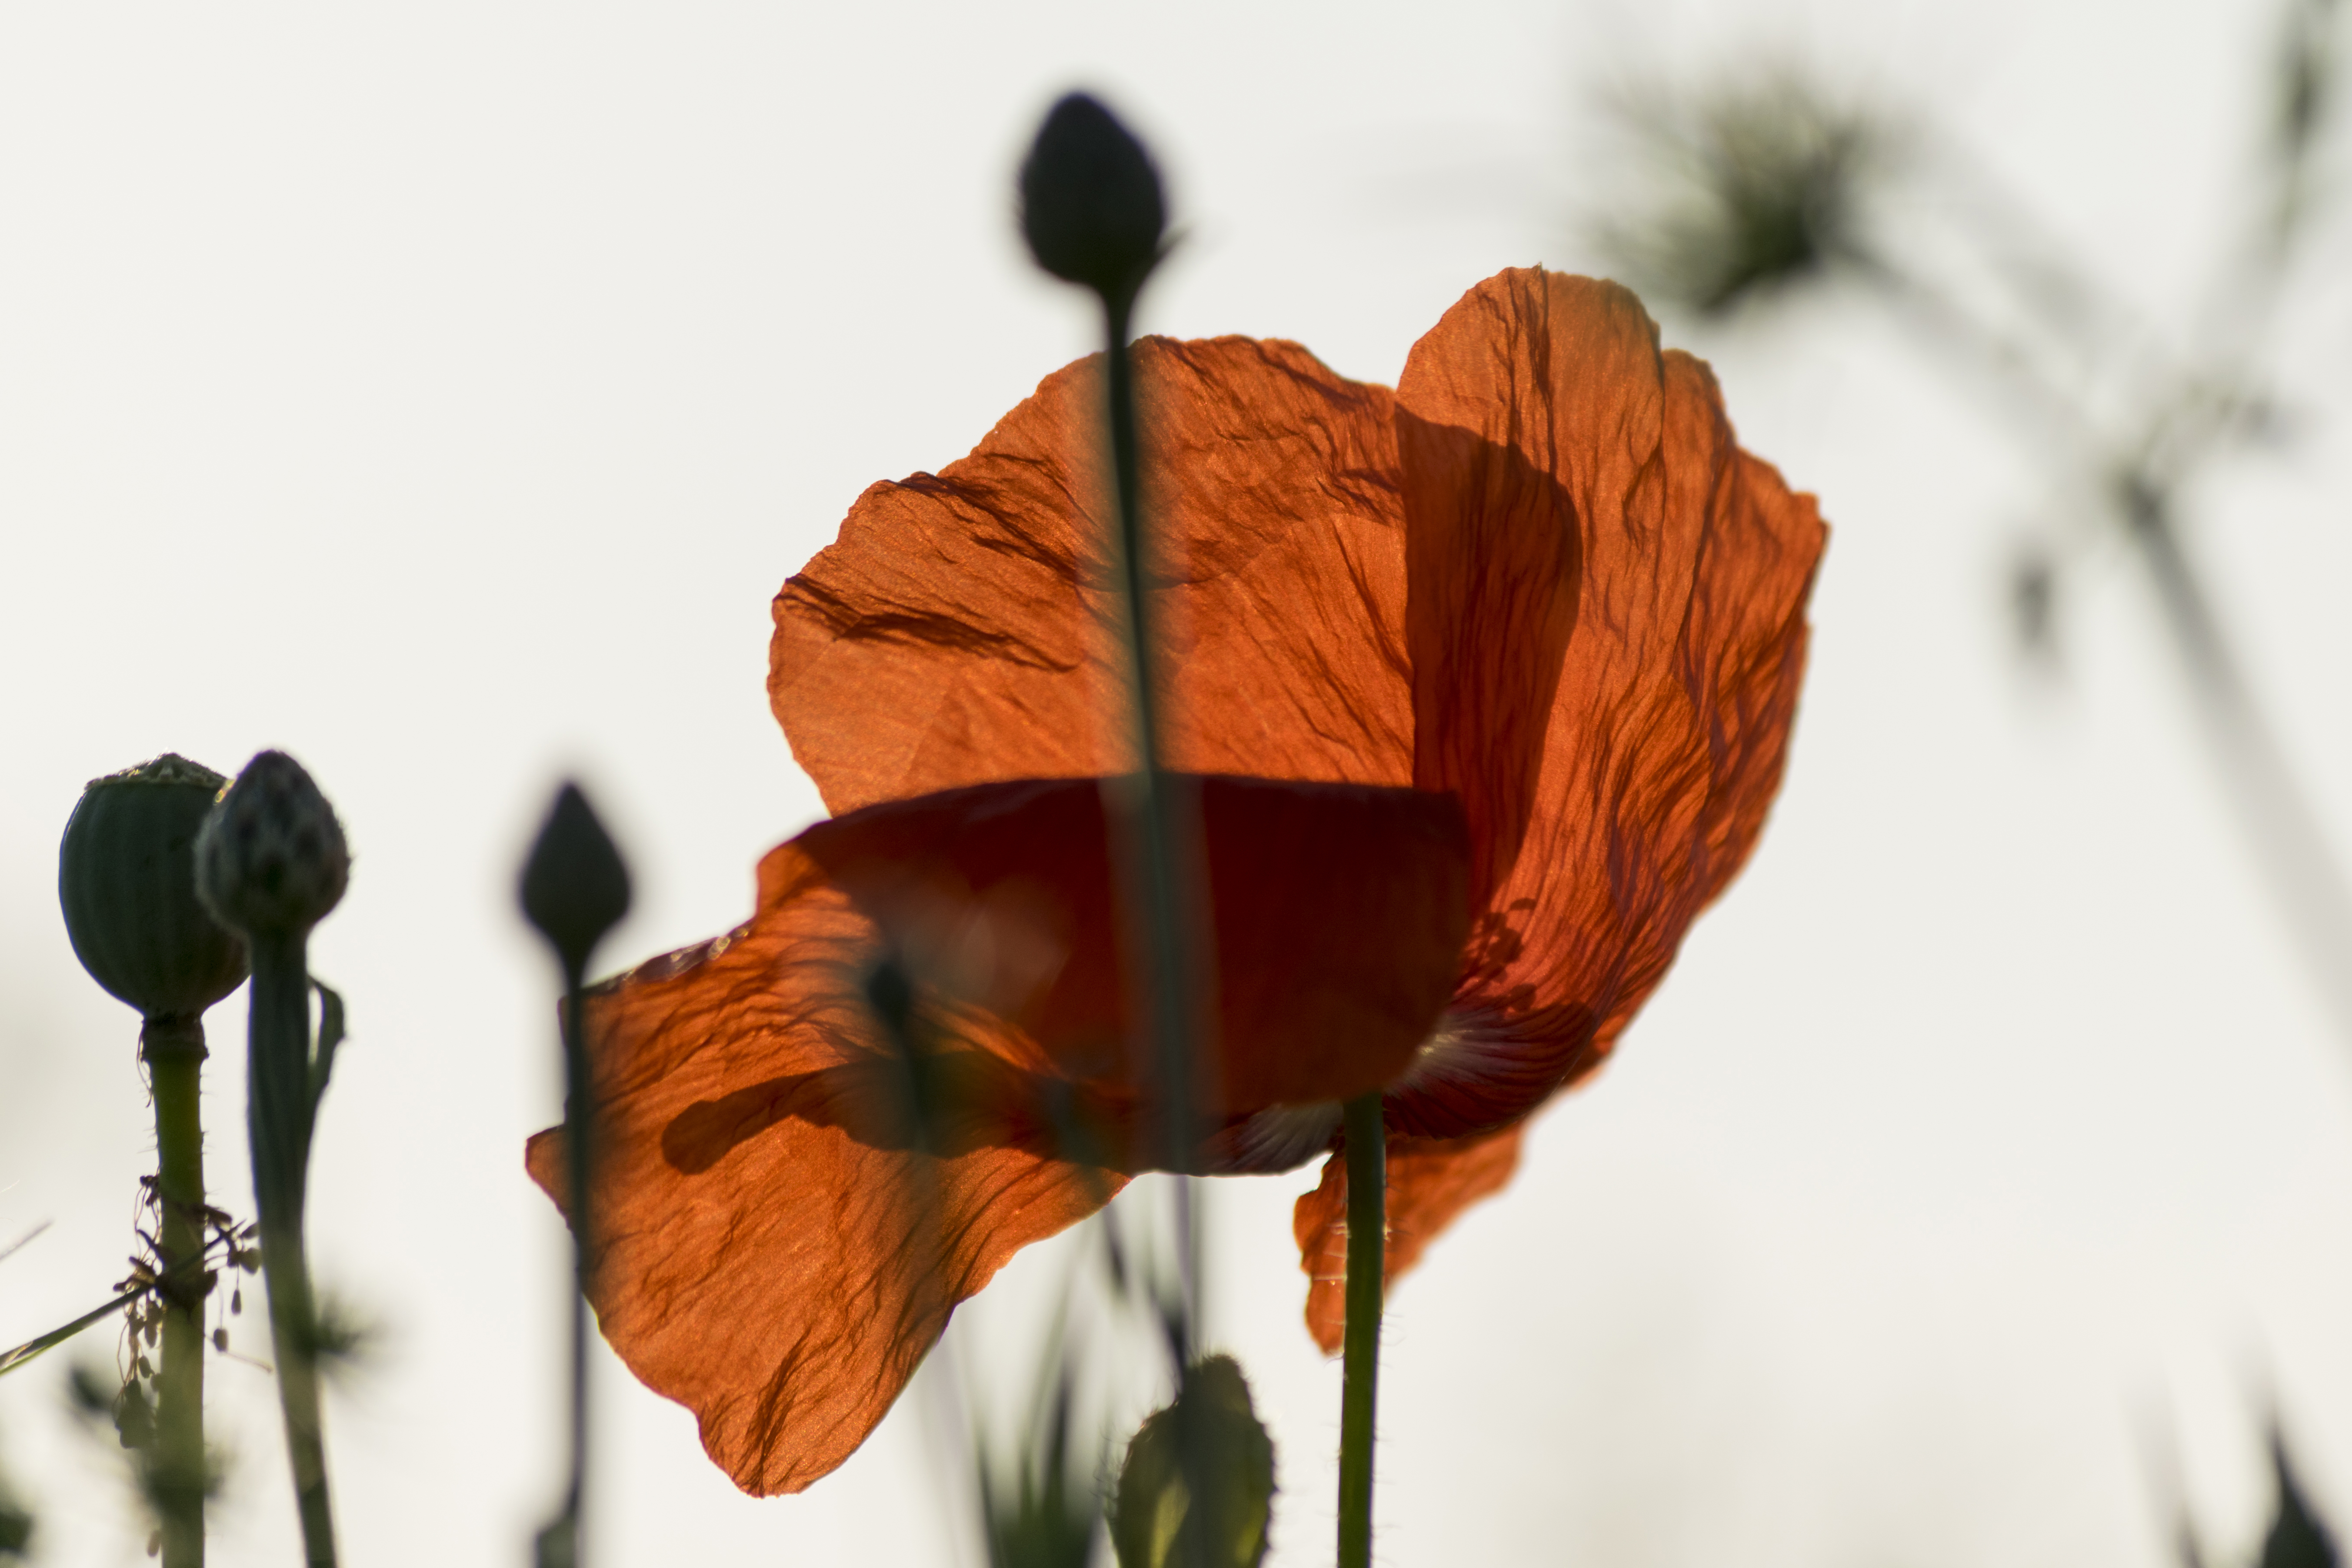
nature, outdoor, plant, photography, leaf, flower, petal, red, color, autumn, botany, nikon, flora, season, close up, nederland, netherlands, whitebackground, outdoorphotography, backlight, poppy, depthoffield, paulvandevelde, pdvandevelde, padagudaloma, natuurfotografie, naturephotographer, dordrecht, nederlandinfotos, bloem, tegenlicht, scherptediepte, noorderelsweg, macro photography, poppie, klaproos, flowering plant, plant stem, land plant